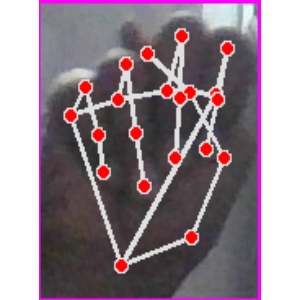
अक्षर: न